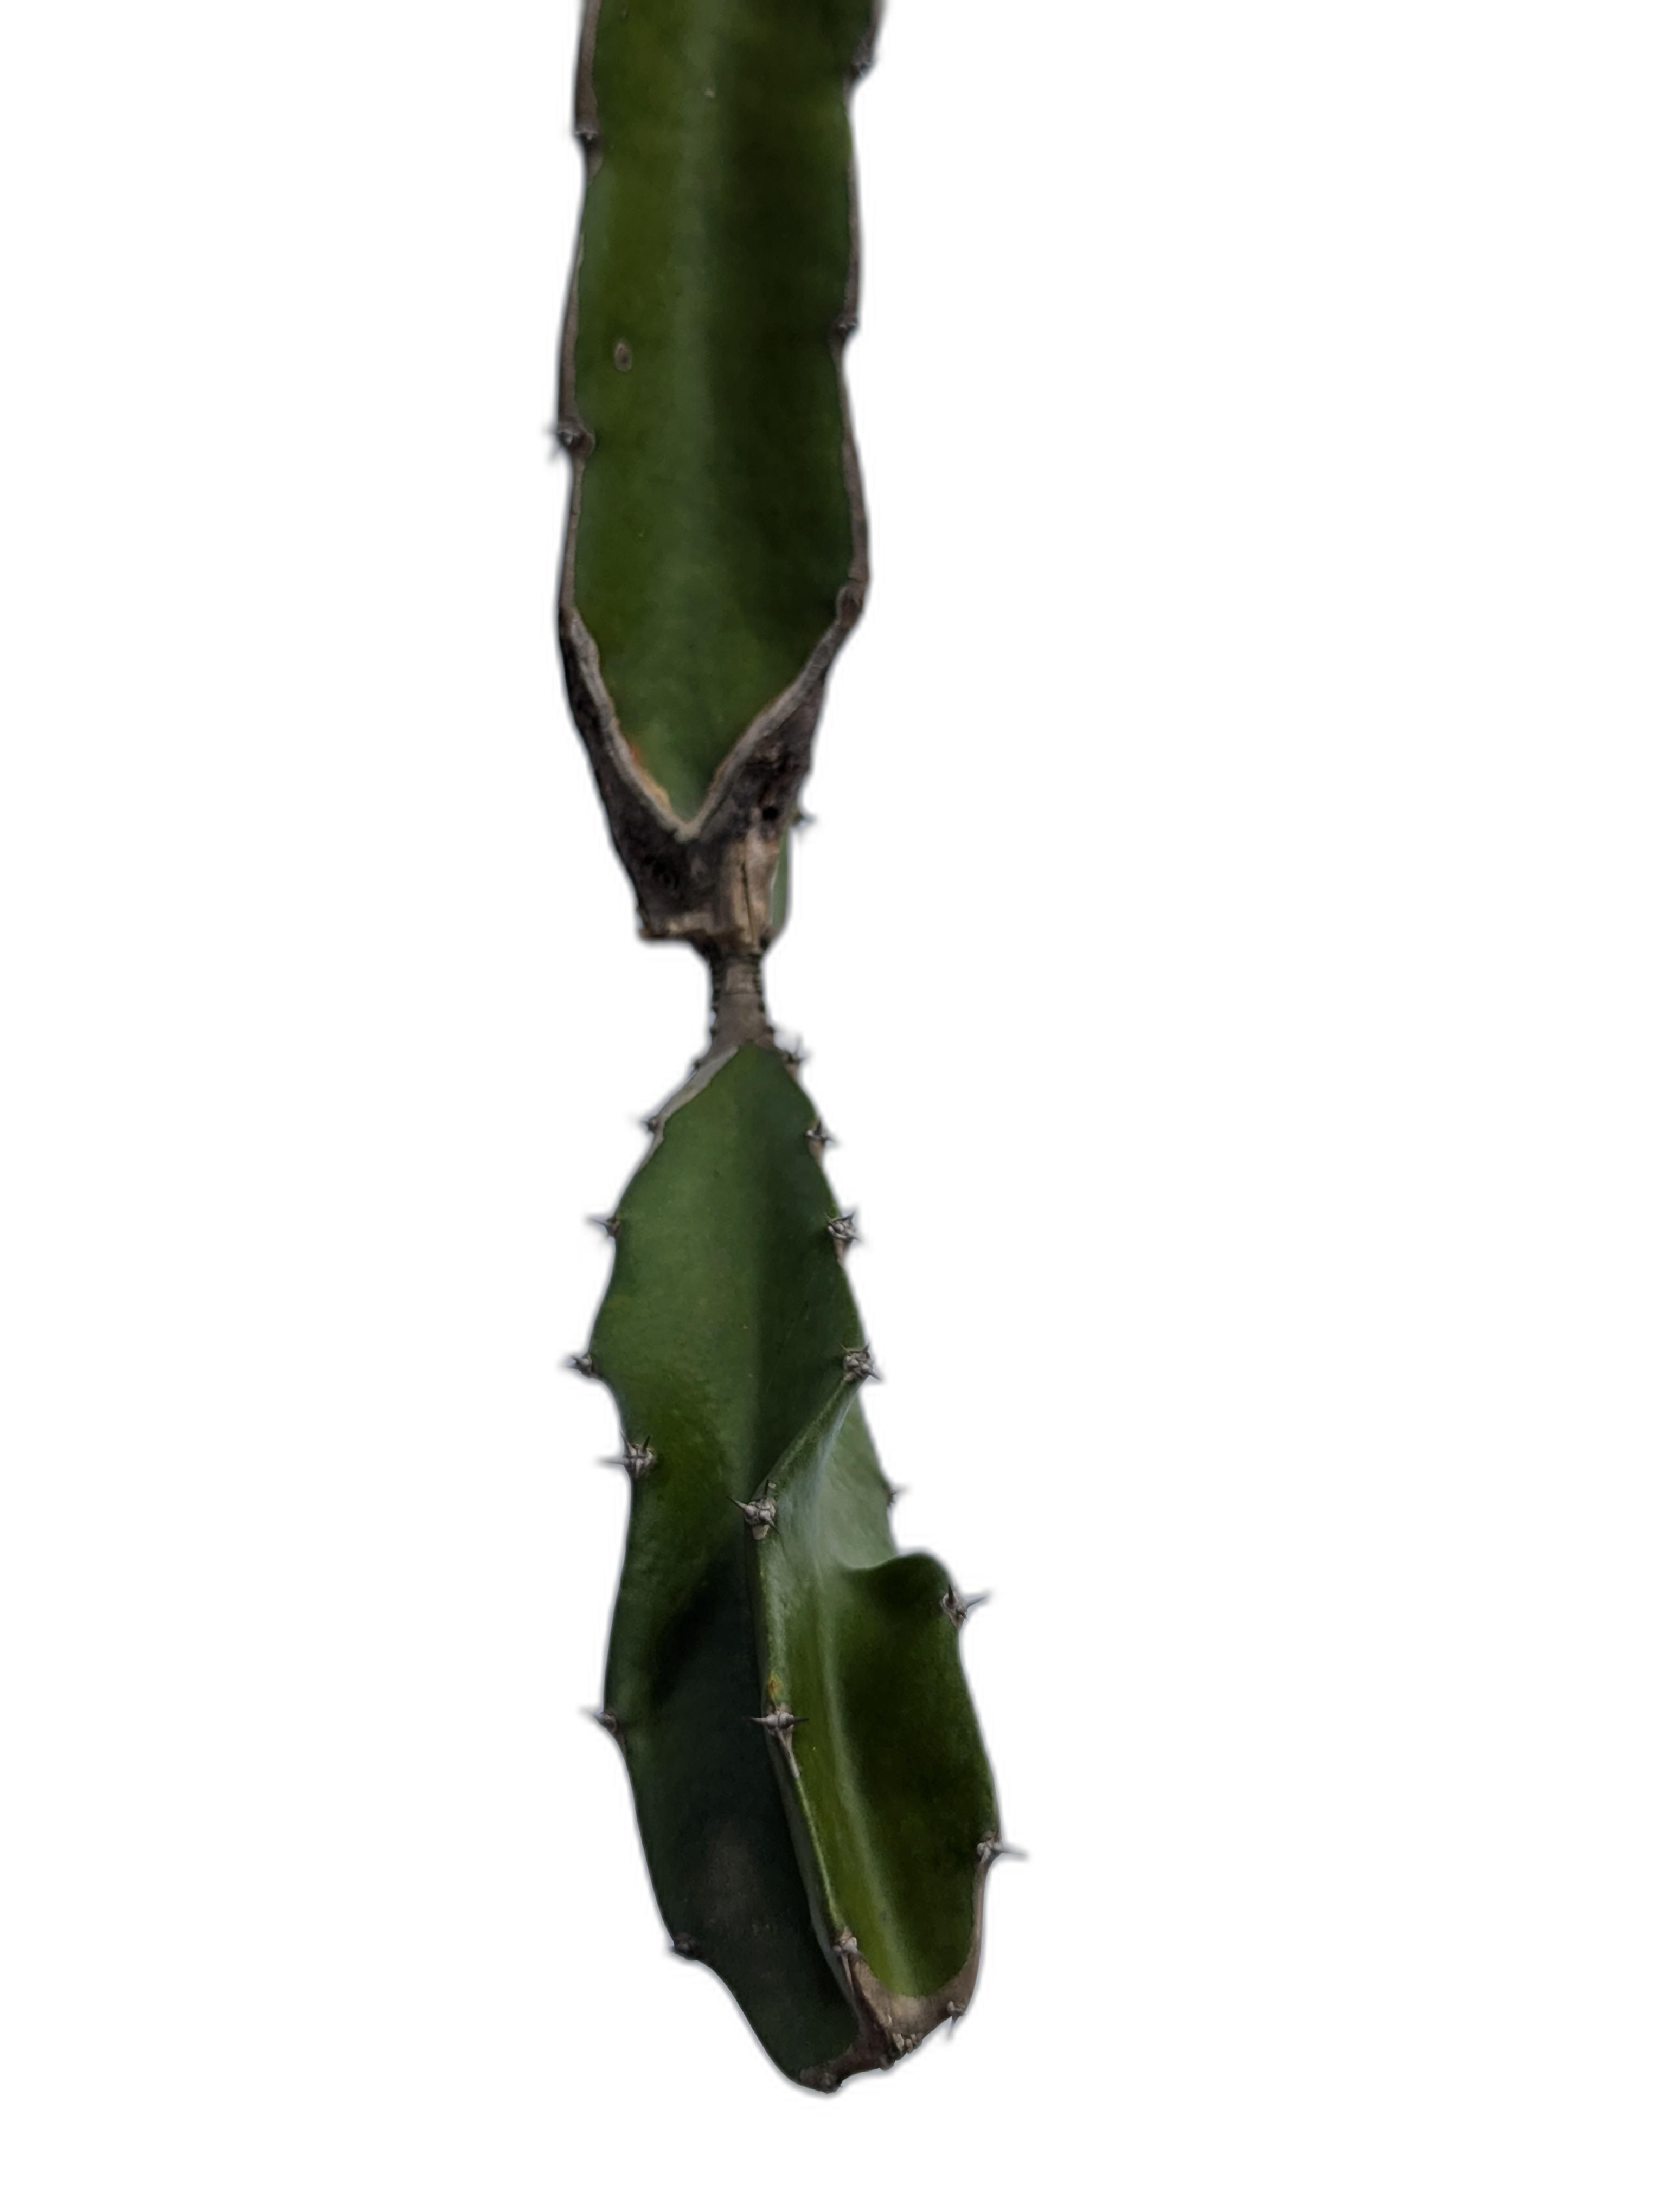
Label: Good leaf